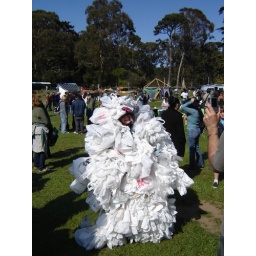
She's wearing the number of plastic bags the average person goes through in a year in the United States.